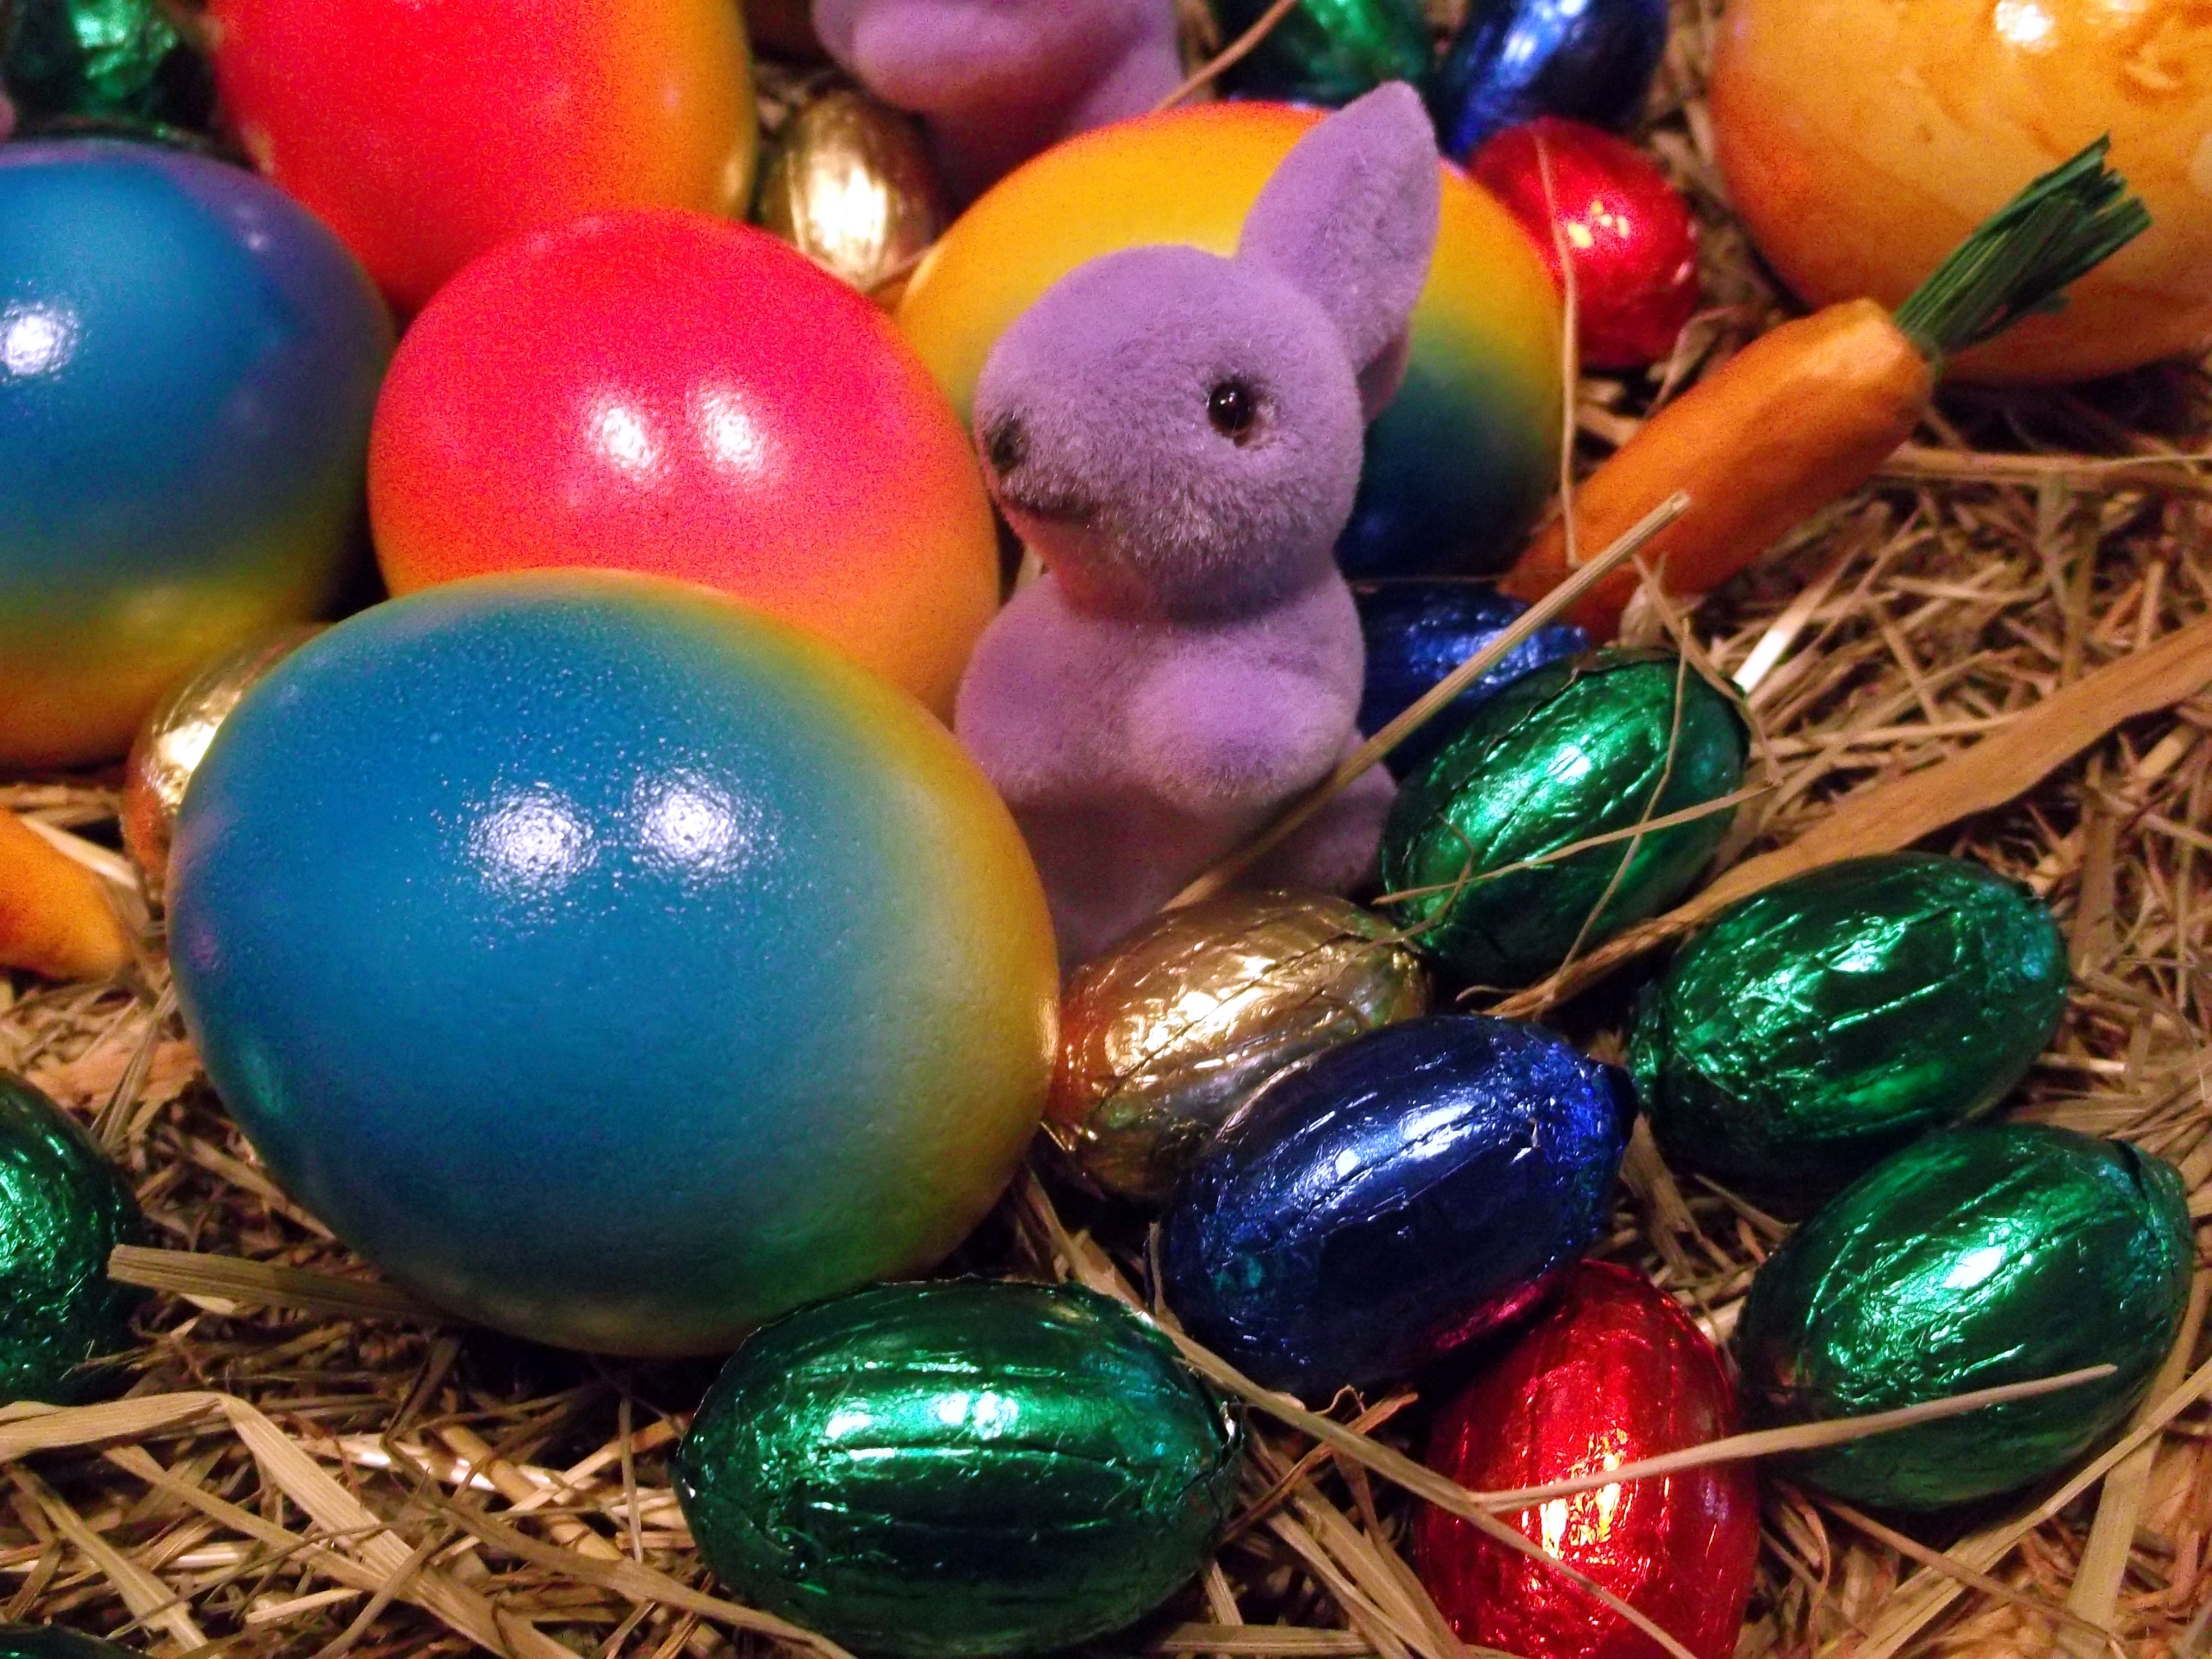
decoration, food, color, christmas decoration, easter, easter egg, easter nest